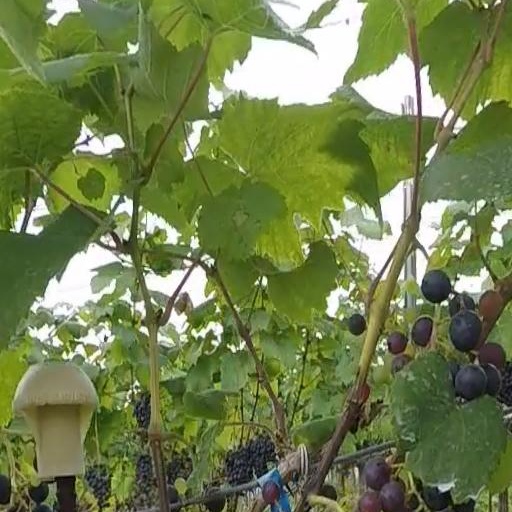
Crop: grape